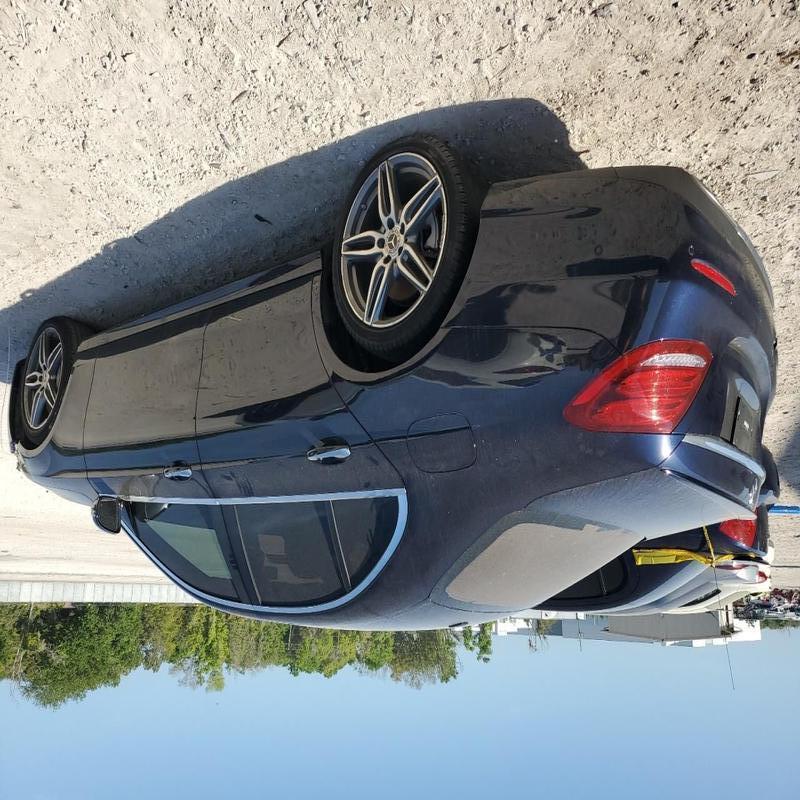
Aucun dommage détecté.
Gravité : aucun